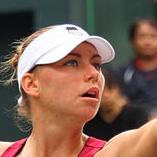
Age: 26